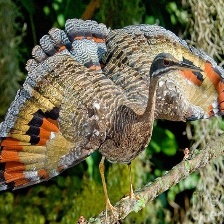
Species: SUNBITTERN
Scientific name:  EURYPYGA HELIAS